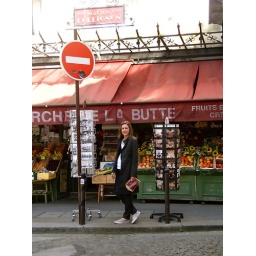
The fruit stand used in the film Amelie with prop sign still visible at top.